Mega Man Legends (video game)

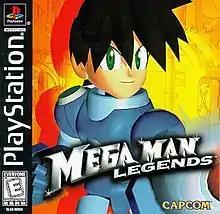
North American PlayStation box art

Mega Man Legends is a 1997 action-adventure game released by Capcom. It is the first game in the "Mega Man Legends" sub-series of "Mega Man" games from Capcom, and the second major 3D polygonal "Mega Man" title in the franchise, following "". It was released for the PlayStation in 1997 in Japan, and in 1998 in North America. A Nintendo 64 port was released in 2000 with the same title, but it was renamed Mega Man 64 for the North American release in 2001. It was also ported to Windows in 2001, and to the PlayStation Portable in 2005, the latter only in Japan. Its most recent release was as a PS one Classic on the North American PlayStation Network in 2015.